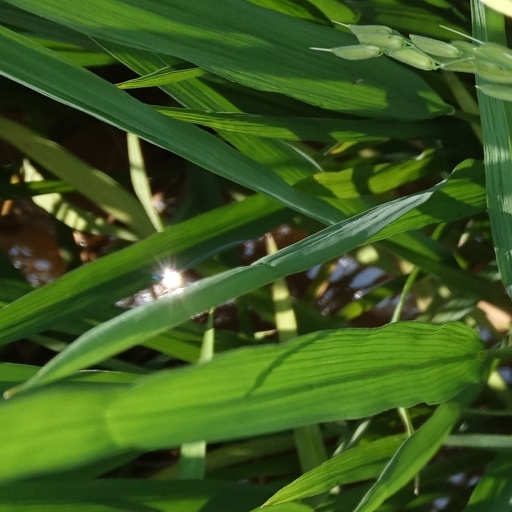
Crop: rice